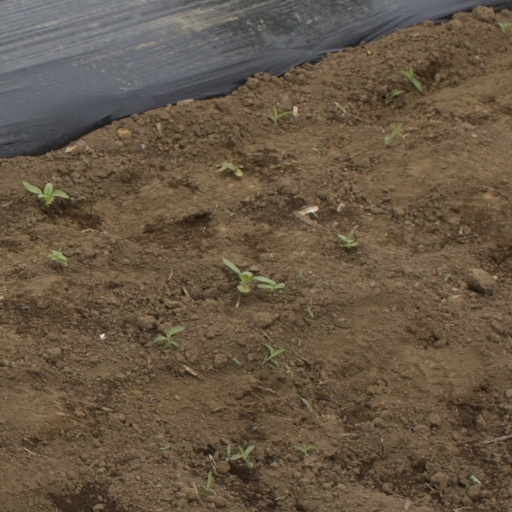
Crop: Jerusalem artichoke